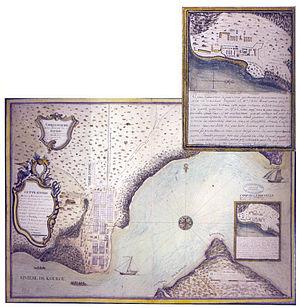
Carte montrant le bourg de Kourou en 1776 et un détail du camp de l'expédition comme prévu par Brûletout de Préfontaine en 1763, avant l'arrivée des colons.
Kourou est une commune française, située dans le département de la Guyane. Avec 25 189 habitants en 2010, Kourou est la quatrième commune la plus peuplée de ce département d’outre-mer derrière Cayenne, Saint-Laurent-du-Maroni et Matoury.